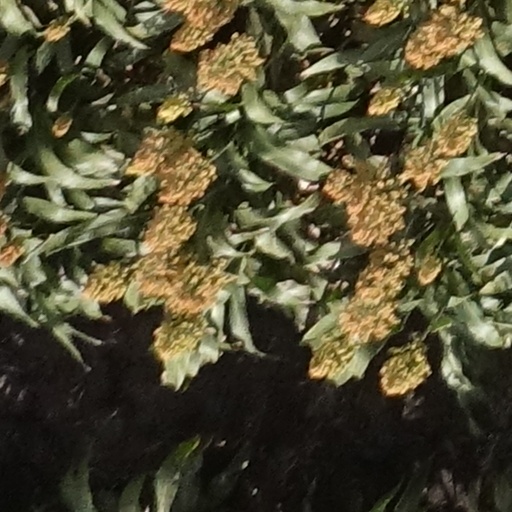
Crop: sorghum